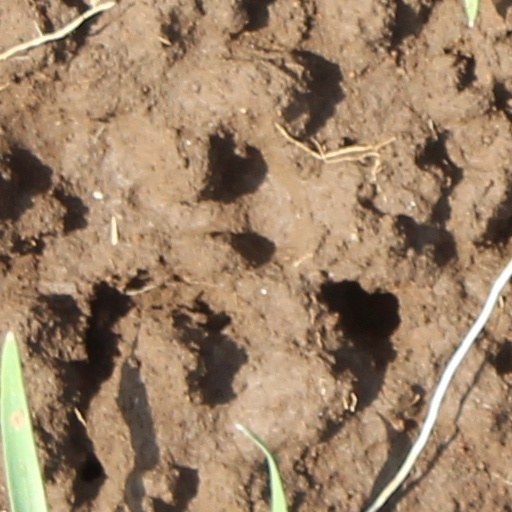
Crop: wheat